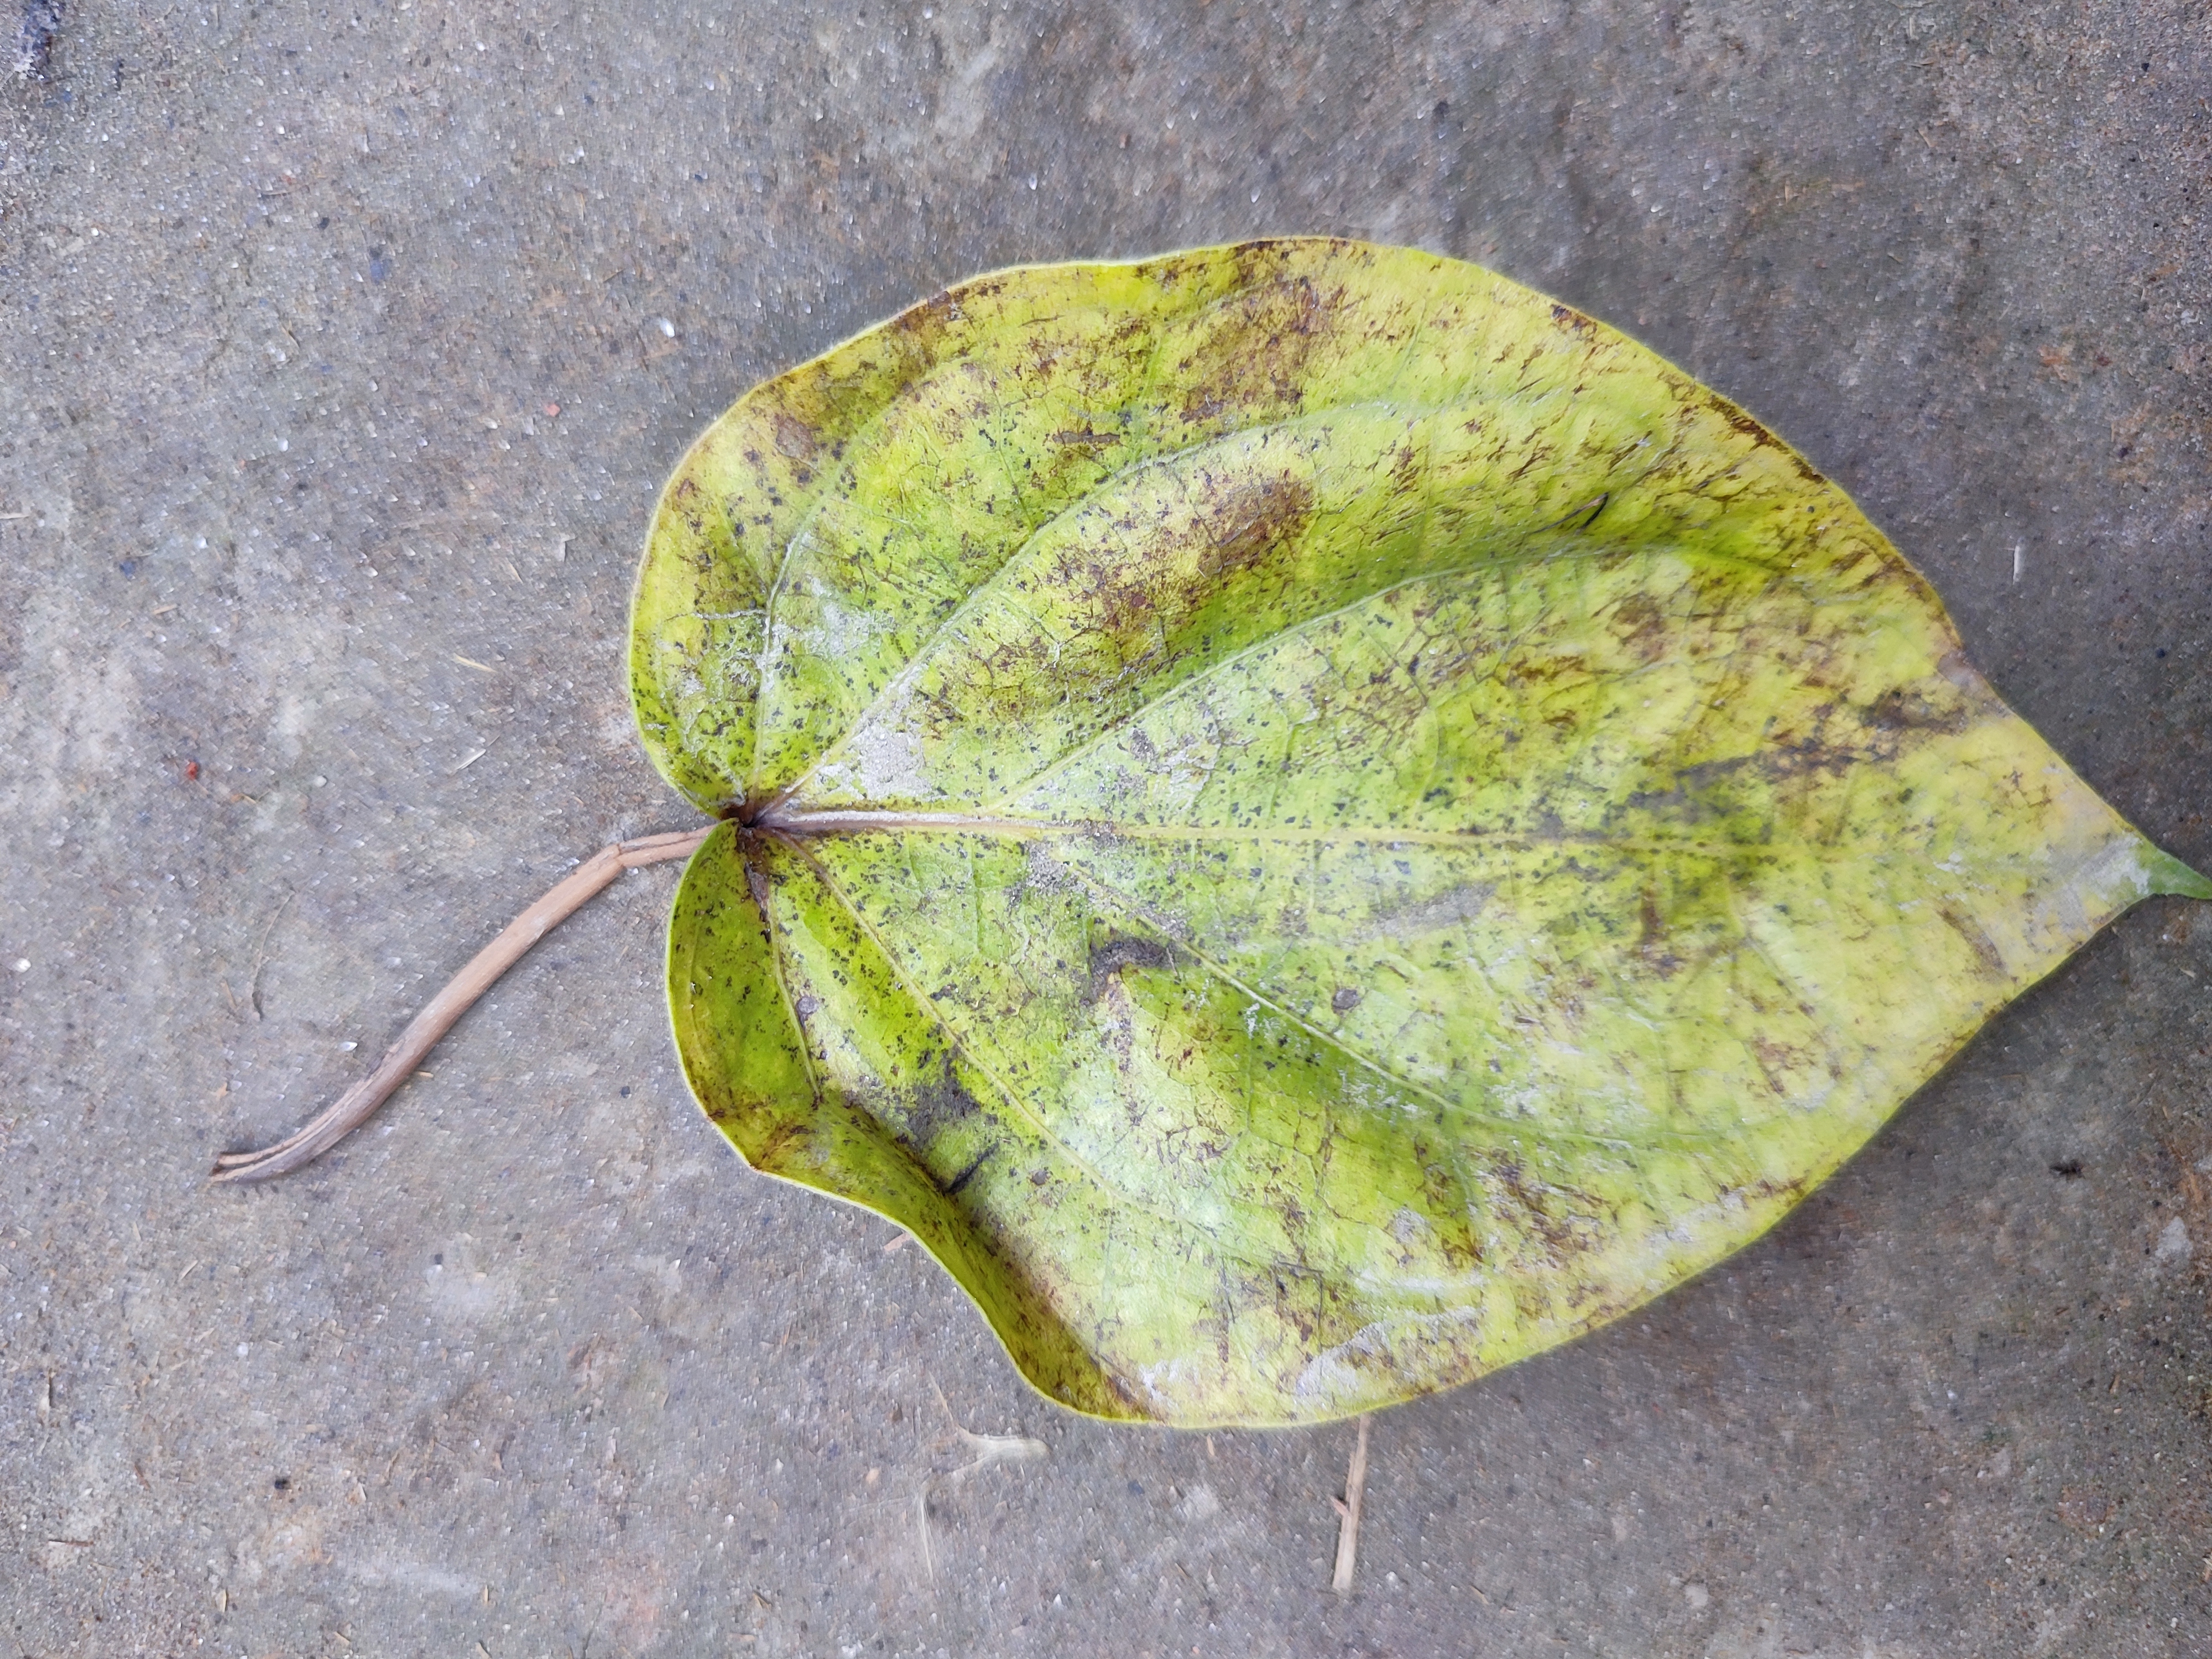
Label: Dried_Leaf